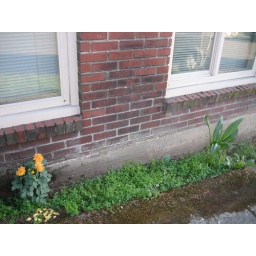
someone planted another flower under my window